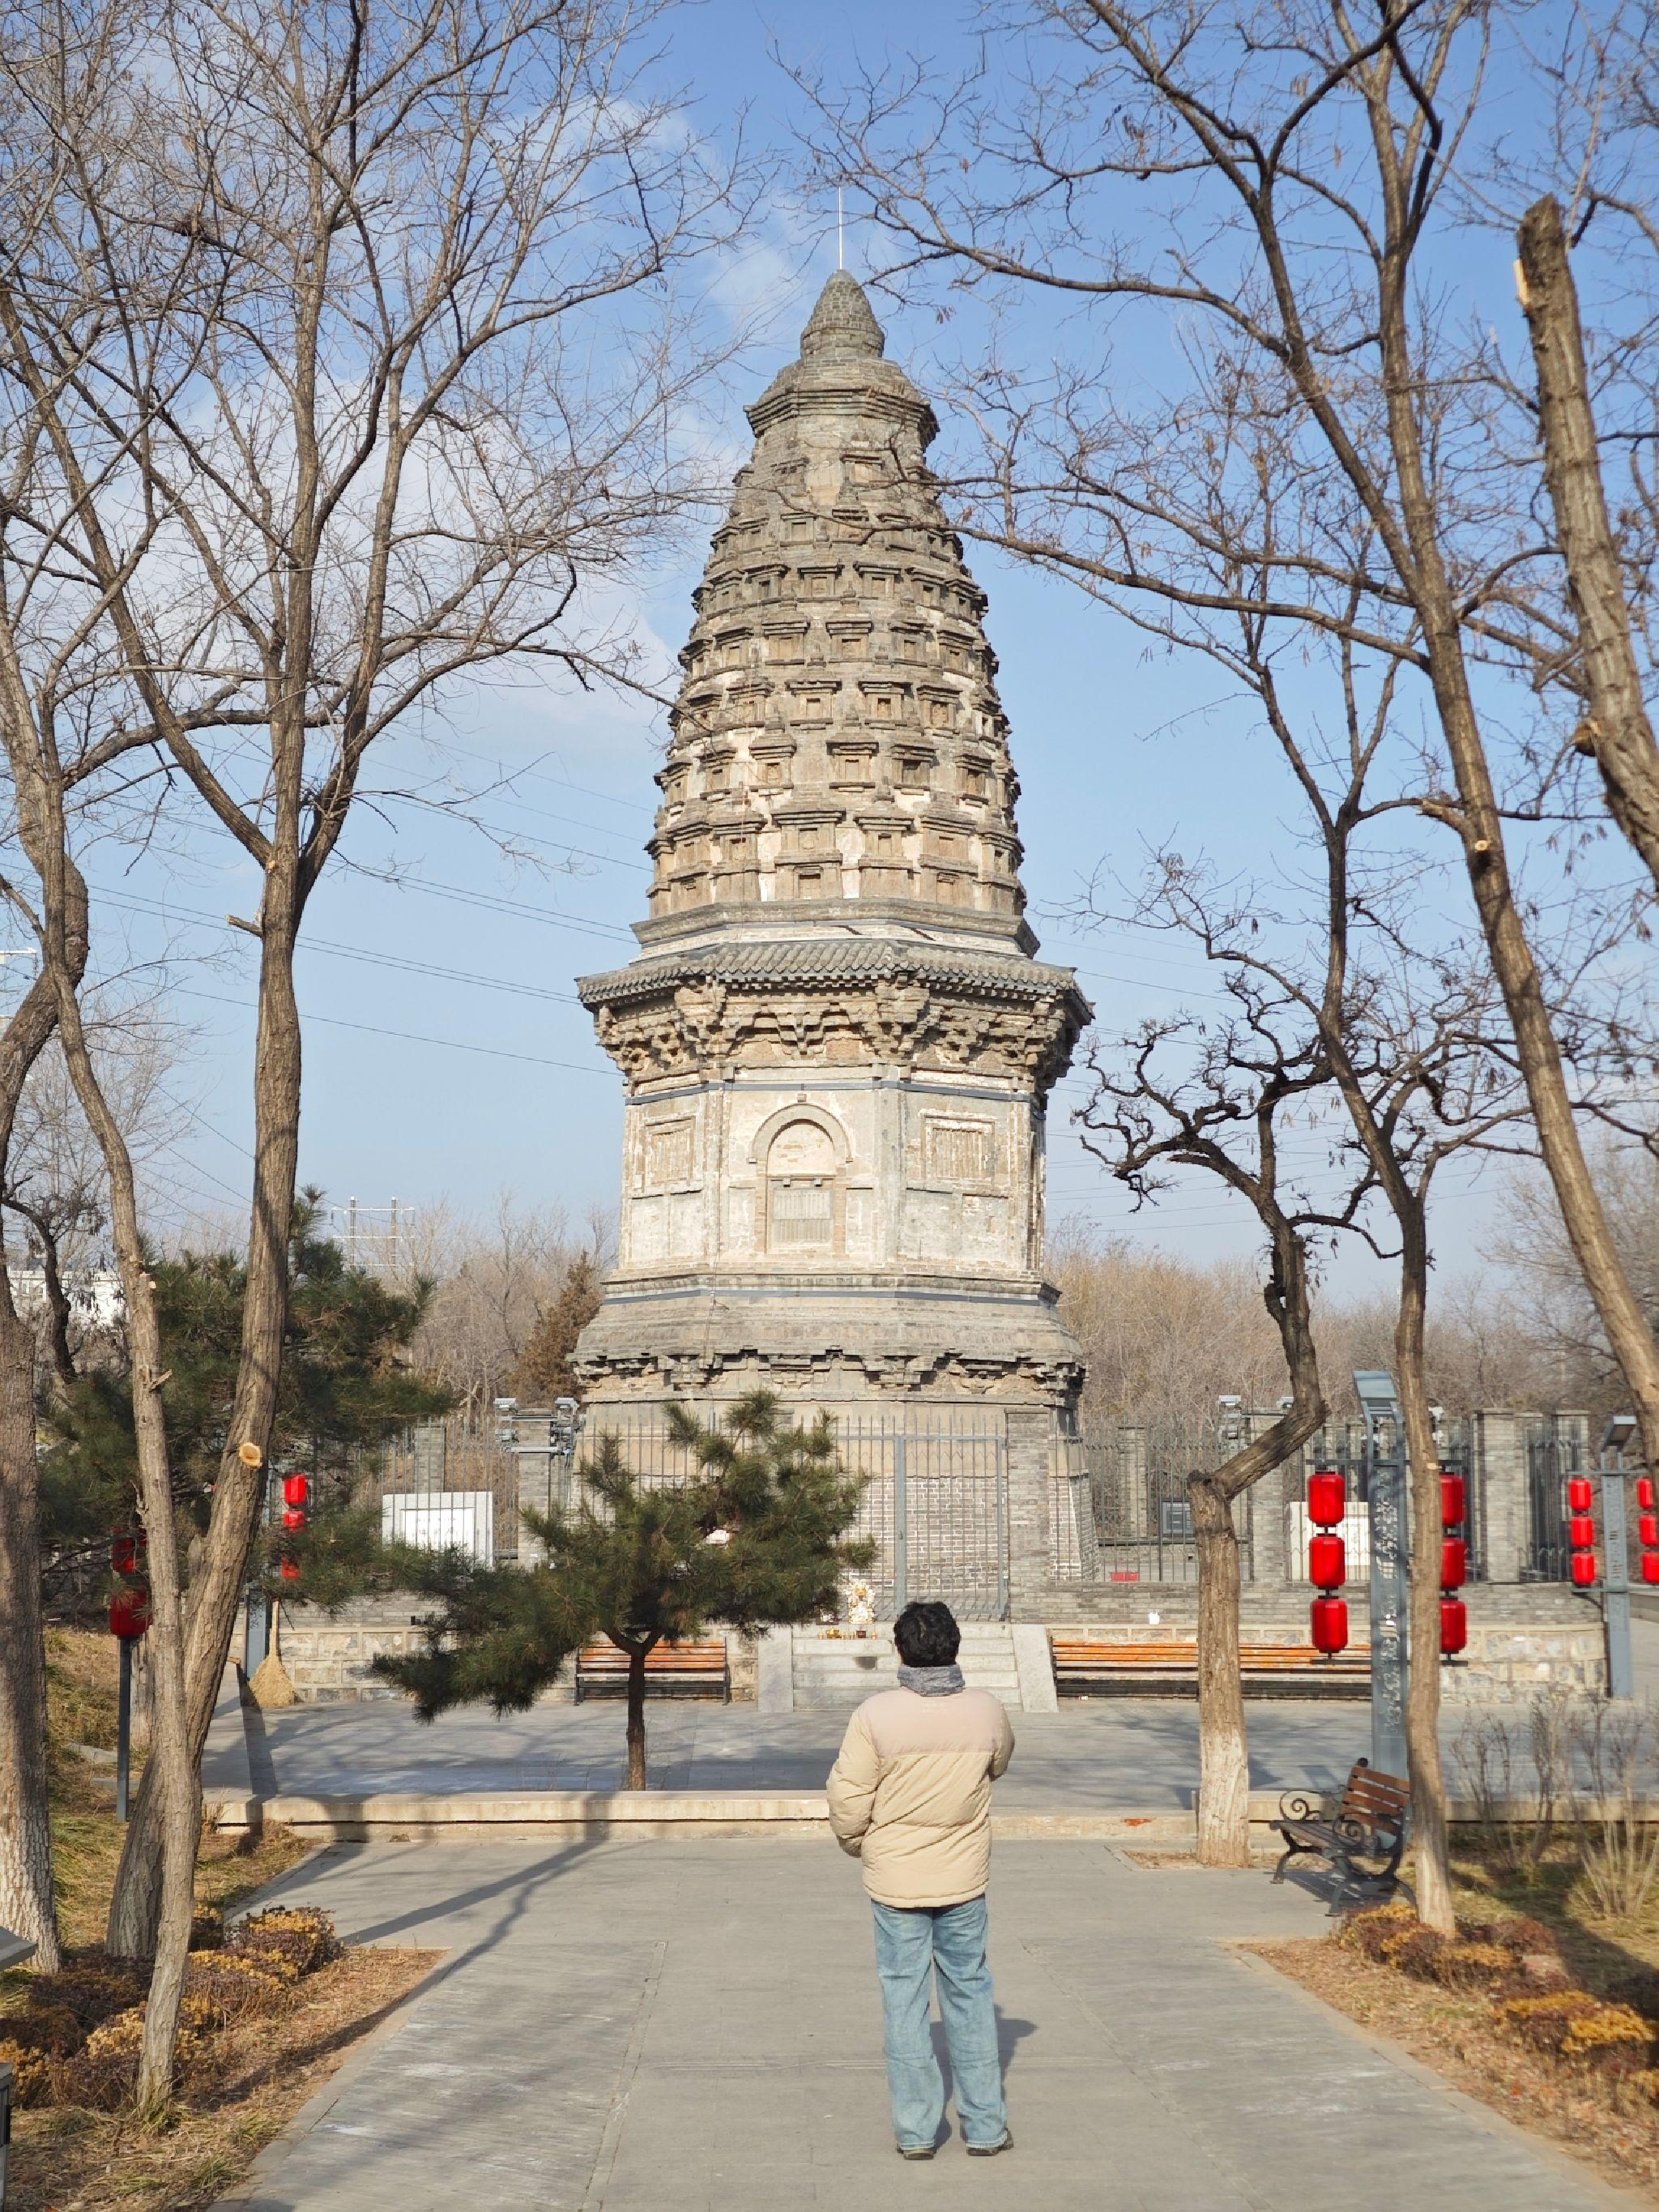
地标名称：镇岗塔
所在城市：北京市·丰台区